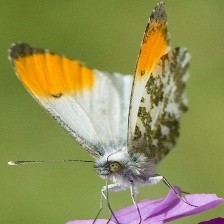
Species: ORANGE TIP
Butterfly family (ImageNet category): cabbage_butterfly